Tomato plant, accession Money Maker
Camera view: vertical (180 deg); turntable rotation: 300 degrees
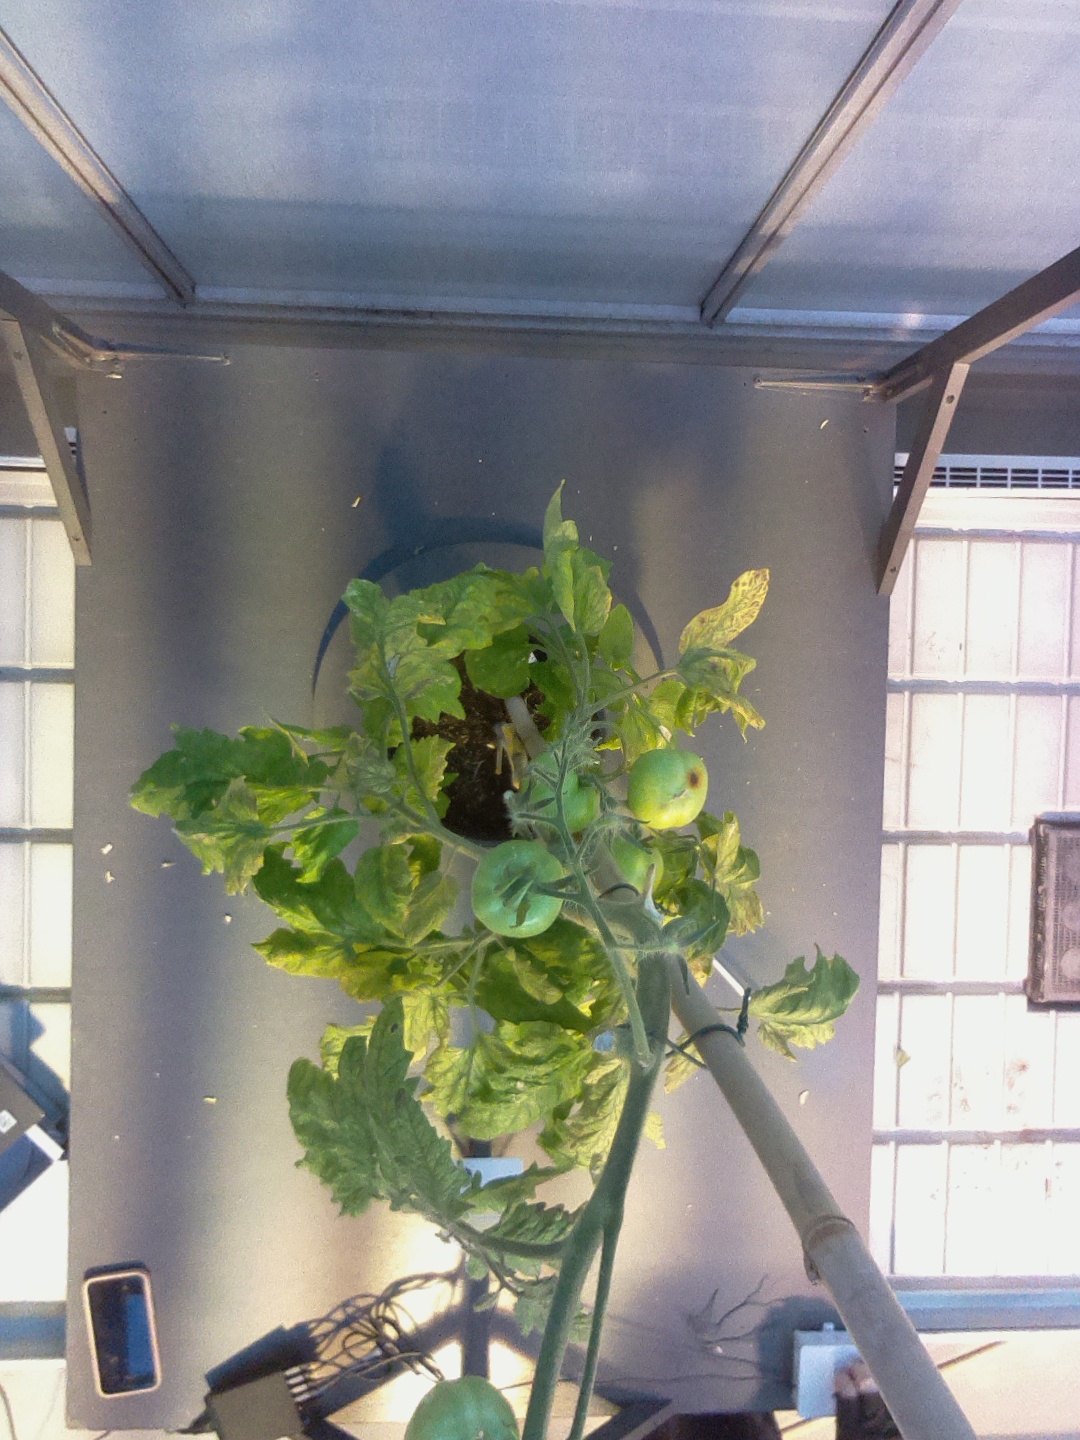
BBCH growth stage 78: 80% -90% of final fruit size